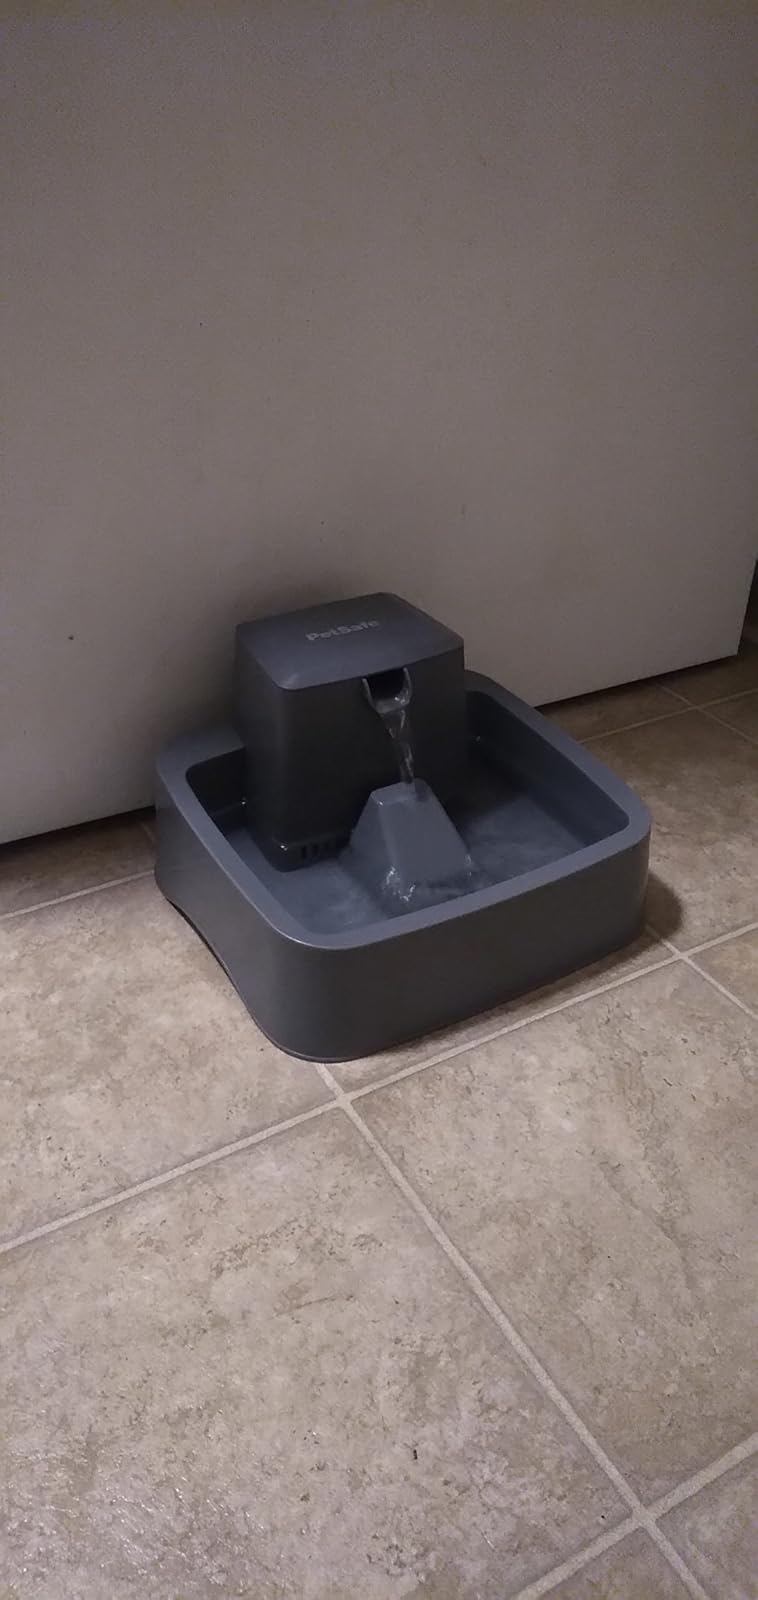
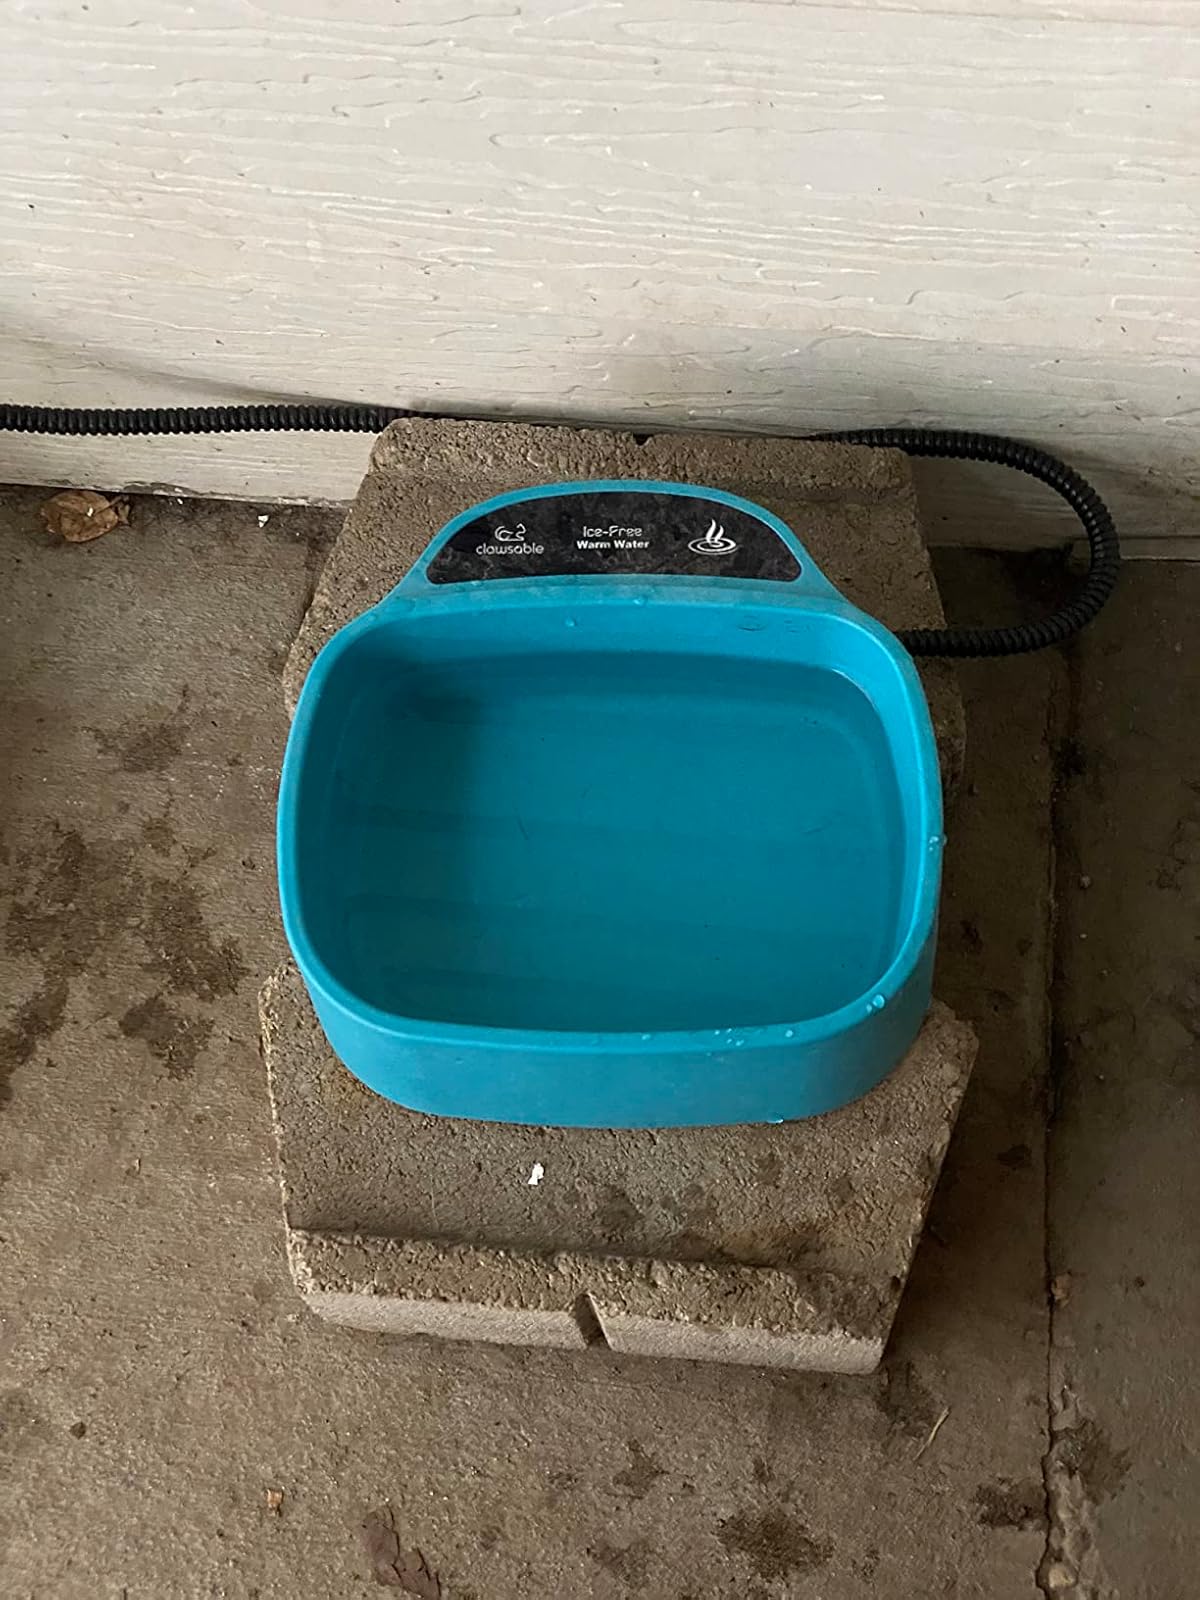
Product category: items_bowl
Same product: no